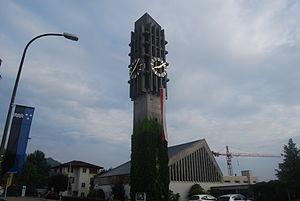
Strengelbach est une commune suisse du canton d'Argovie, située dans le district de Zofingue.